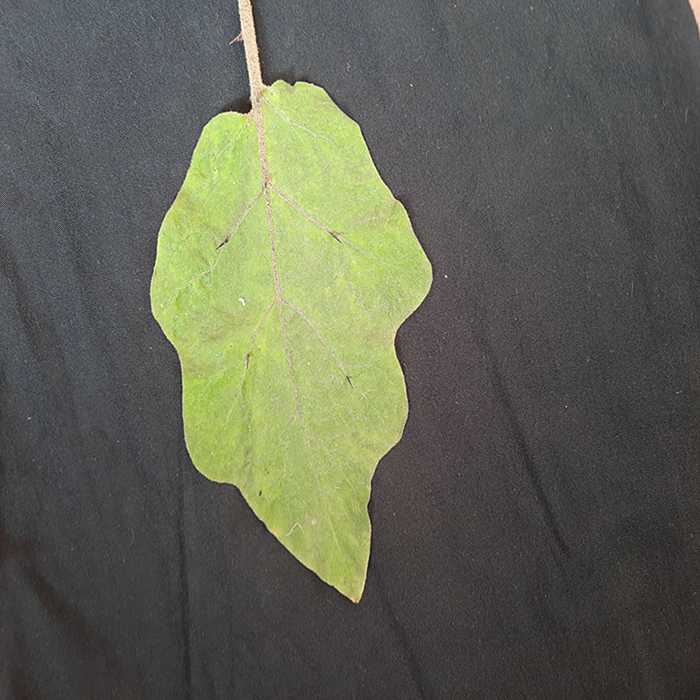
Plant: Eggplant
Label: Eggplant fresh leaf